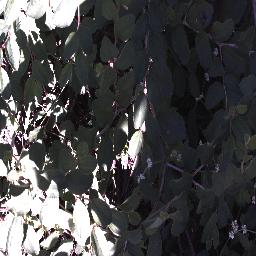
Label: chinee_apple